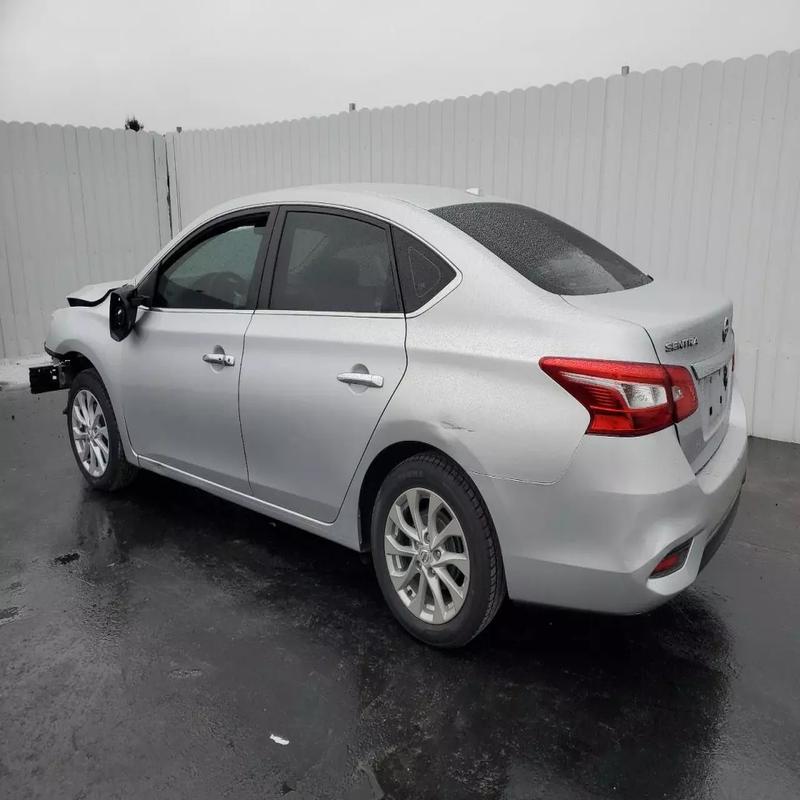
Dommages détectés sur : aile avant gauche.
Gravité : mineur